Hugh Fullerton (politician)

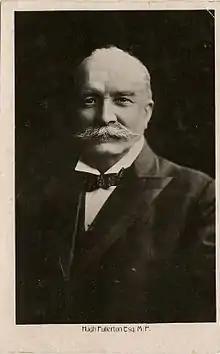
Hugh Fullerton

Hugh Fullerton (c. 1851 – 31 August 1922) was a radical British Liberal Party politician and merchant.